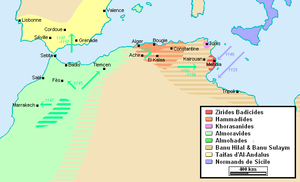
Territoires des Zirides et Hammadides à la suite des invasions hilaliennes, des incursions normandes et de l'affaiblissement des Almoravides Carte exprimant les données historiques telles que rapportees par: -Idris H. Roger, L'invasion hilālienne et ses conséquences, dans
Les Khourassanides ou Banou Khourassan sont une dynastie locale ayant régné sur la ville de Tunis entre 1059 et 1135.
Les Zirides sont une dynastie berbère sanhajienne qui régna dans l'est de l'Afrique du Nord, originaire du Maghreb central, ils contrôlent épisodiquement une grande partie du Maghreb entre 972 et 1014 et vont régner sur l'Ifriqiya jusqu'en 1148.